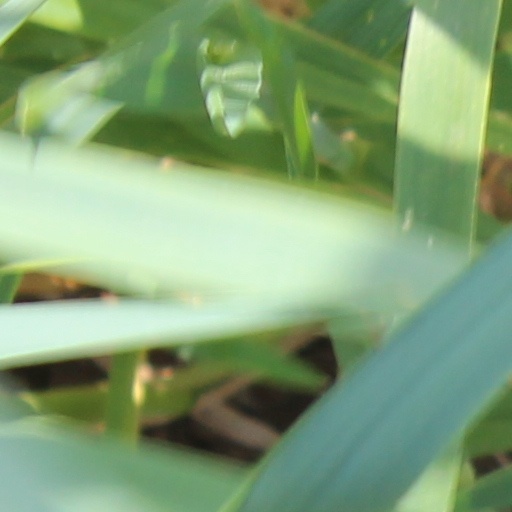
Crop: wheat